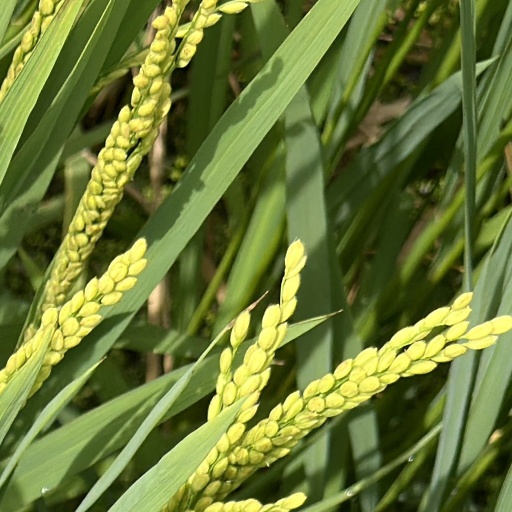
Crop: rice